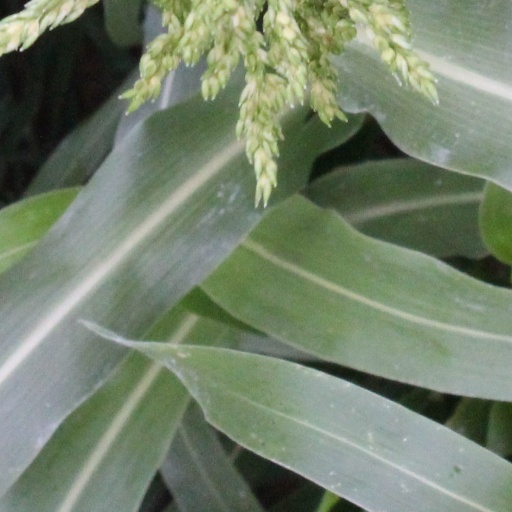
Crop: sorghum